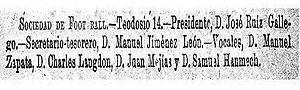
Le Séville Fútbol Club, littéralement Séville Football Club, couramment appelé Sevilla FC en espagnol et Séville FC en français, est un club de football espagnol fondé en 1890 et basé à Séville en Andalousie.